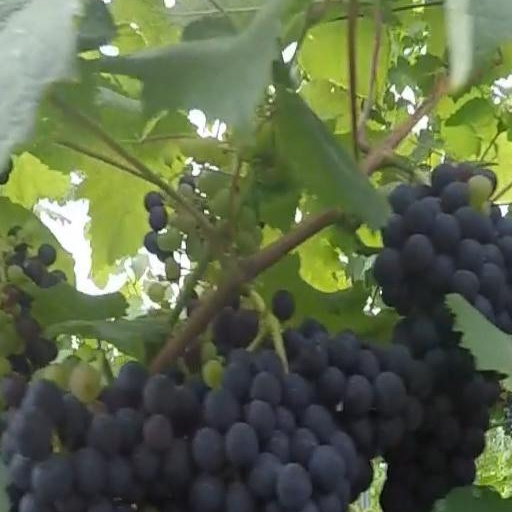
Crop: grape